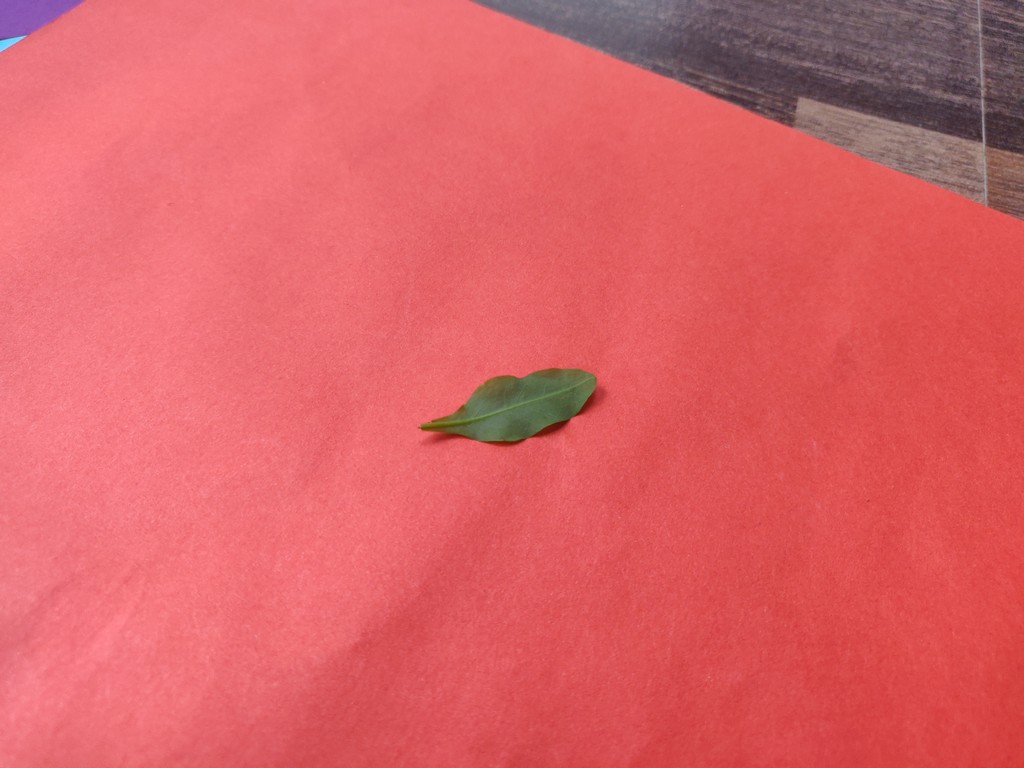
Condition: Healthy
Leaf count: single
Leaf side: back